Generations of Noah

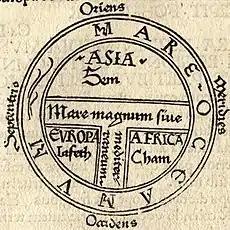
This T and O map, from the first printed version of Isidore's "Etymologiae" (Augsburg 1472), identifies the three known continents (Asia, Europe, and Africa) as respectively populated by descendants of "Sem" (Shem), "Iafeth" (Japheth), and "Cham" (Ham).

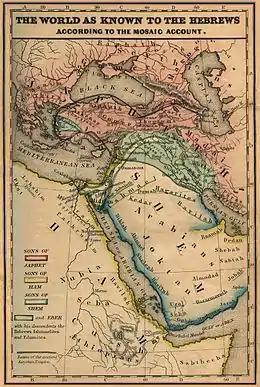
The world as known to the Hebrews according to the Mosaic account (1854 map), from the "Historical Textbook and Atlas of Biblical Geography" by Lyman Coleman.

The Generations of Noah, also called the Table of Nations or Origines Gentium, is a genealogy of the sons of Noah, according to the Hebrew Bible (Genesis ), and their dispersion into many lands after the Flood, focusing on the major known societies. The term 'nations' to describe the descendants is a standard English translation of the Hebrew word ""goyim"", following the 400 CE Latin Vulgate's ""nationes"", and does not have the same political connotations that the word entails today.